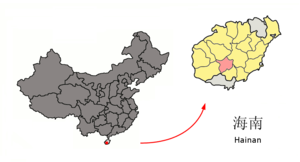
Wuzhishan est une ville de la province chinoise insulaire de Hainan. C'est une ville-district administrée directement par la province.